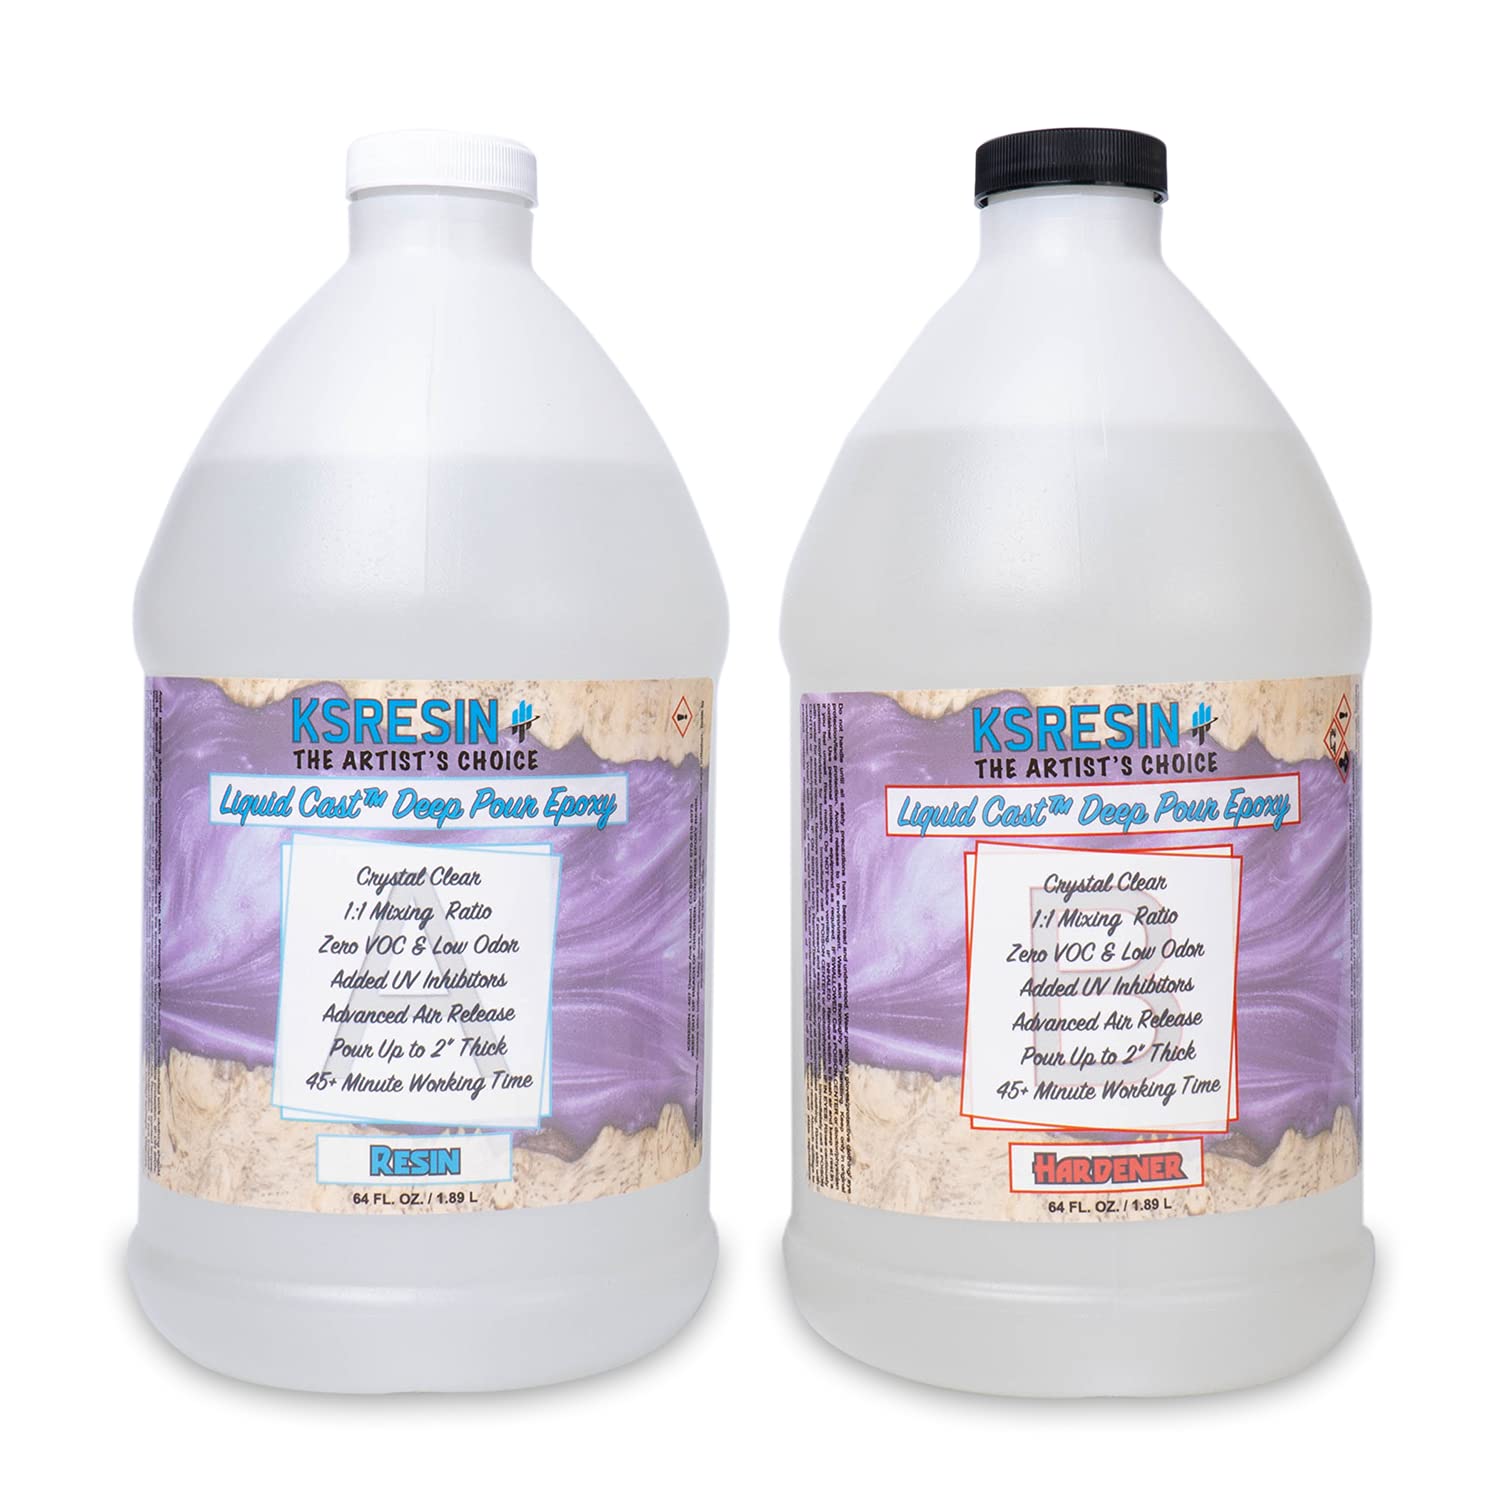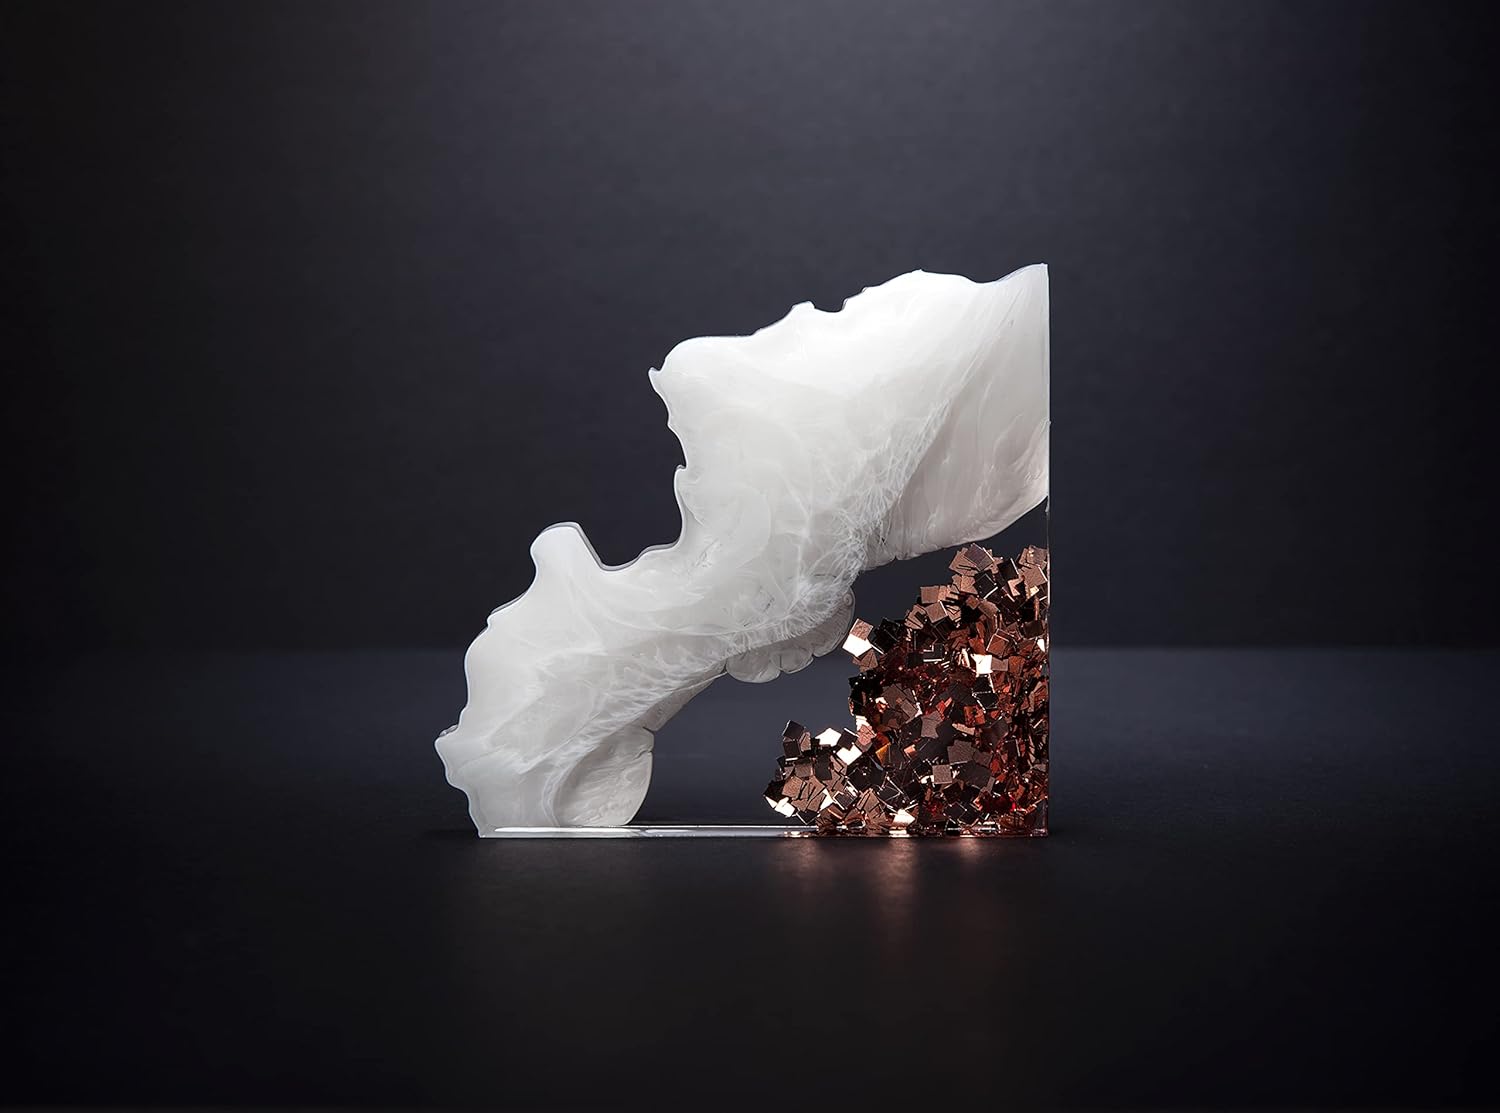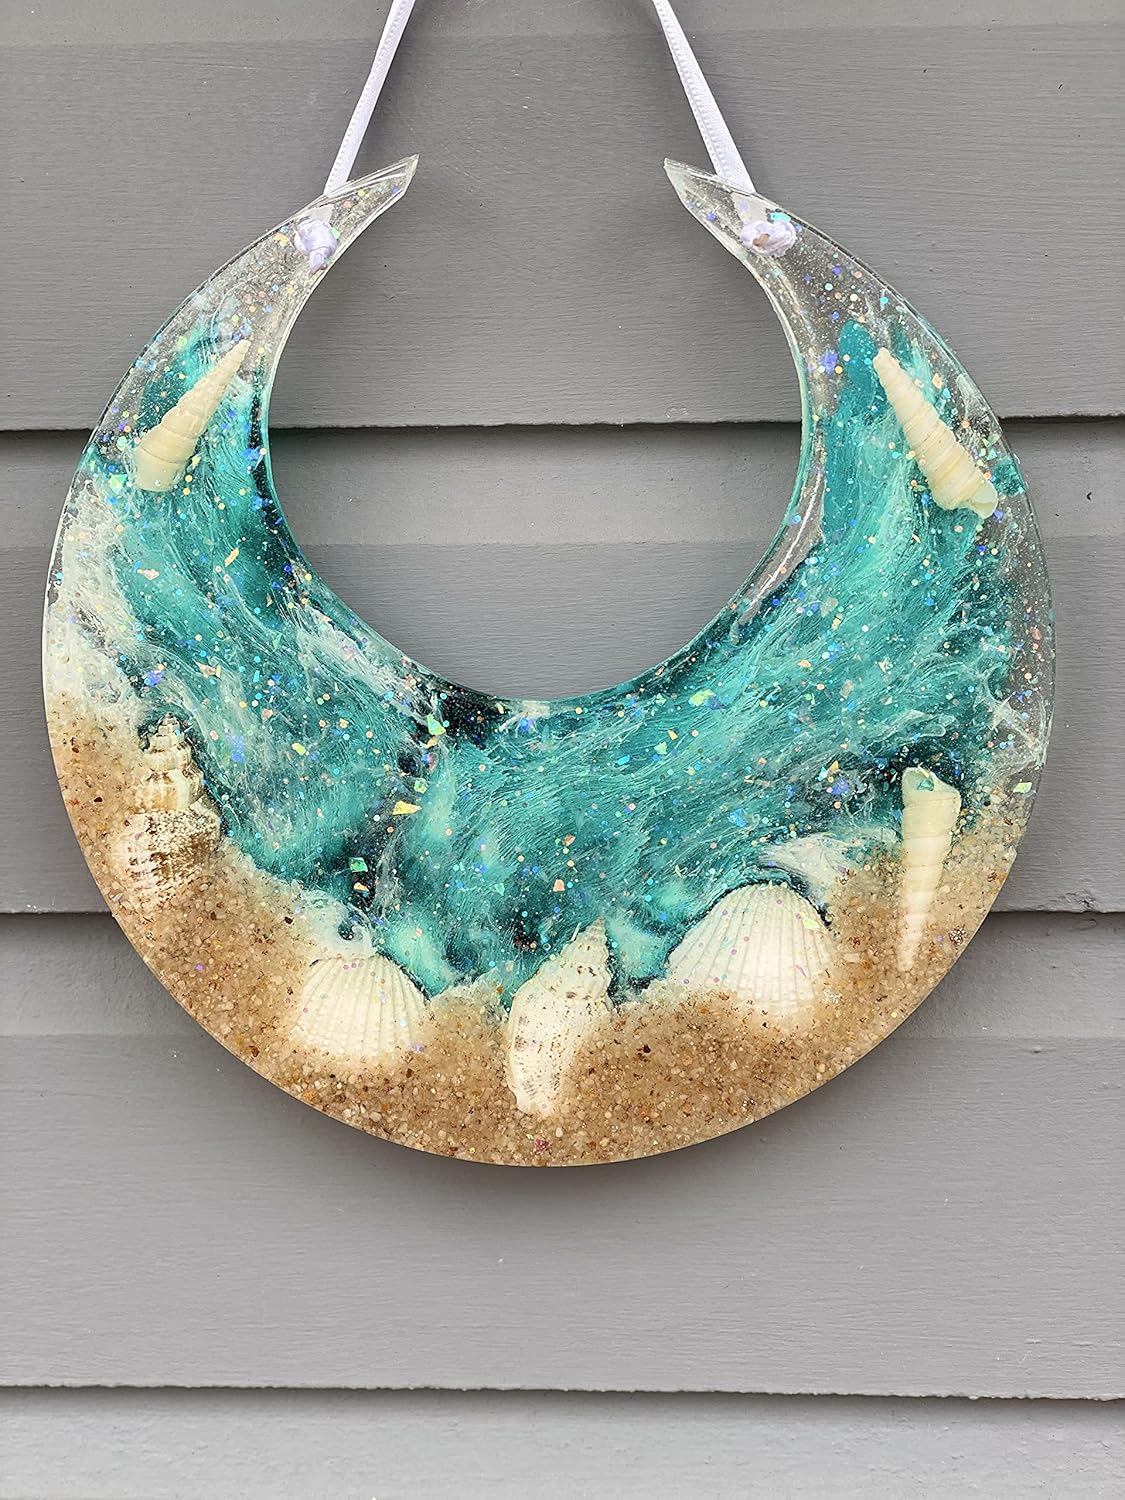
KSRESIN Liquid Cast Deep Pour Epoxy Resin 1 Gallon Kit | 0.5 in - 2 in Per Layer | Made in US | River Tables, Flower Preservation, Casting Resin Clear
Category: Industrial & Scientific
Liquid Cast Deep Pour Epoxy Resin is a two part clear casting epoxy resin system formulated for encapsulating and deep pour casting projects. This product can be poured between a half inch and up to two inches in one pour with little to no trapped air. Liquid Cast Deep Pour Epoxy Resin is the perfect choice for flower preservation, river tables, charcuterie boards, and many other casting projects which require layers of epoxy resin over half of an inch. Note: Liquid Cast Deep Pour is not intended for use with small jewelry items, shallow pours, or as a coating system. Pours under 1/2inch may remain flexible. Mixed Viscosity: 850 CPS 1 Gallon Kit - 64 Ounces of Resin + 64 Ounces of Hardener Mix the two parts of epoxy resin at a 1:1 ratio by volume for a total of four minutes. Dry time: 12-24 Hours Cure time: 72+ Hours depending on dimensions of pour
Features: Easy to use 1:1 mixing ratio by volume | Made in the US | Crystal clear casting system for pours up to 2" per layer | Low/No VOC and Low Odor | High-Gloss Finish